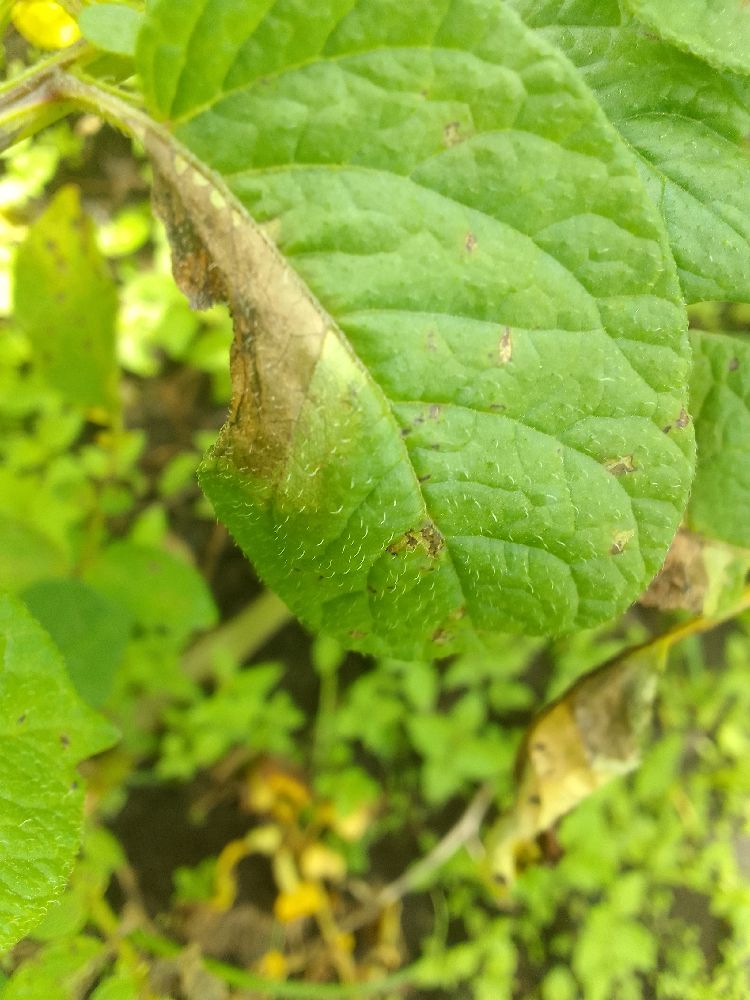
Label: Late blight